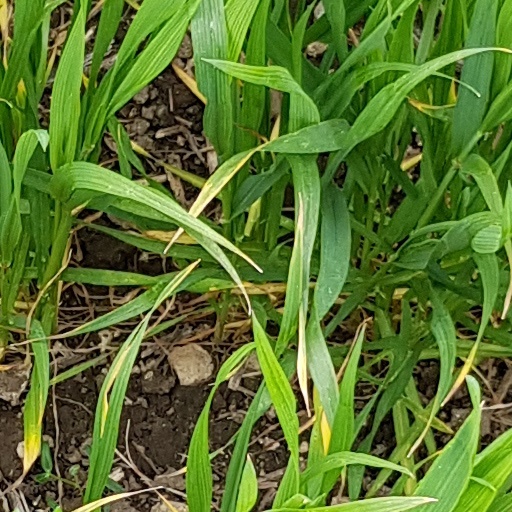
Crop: wheat